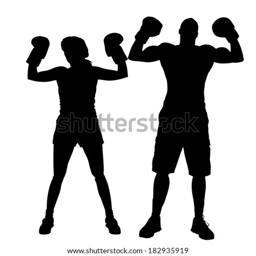
vector silhouette of a people who boxes .